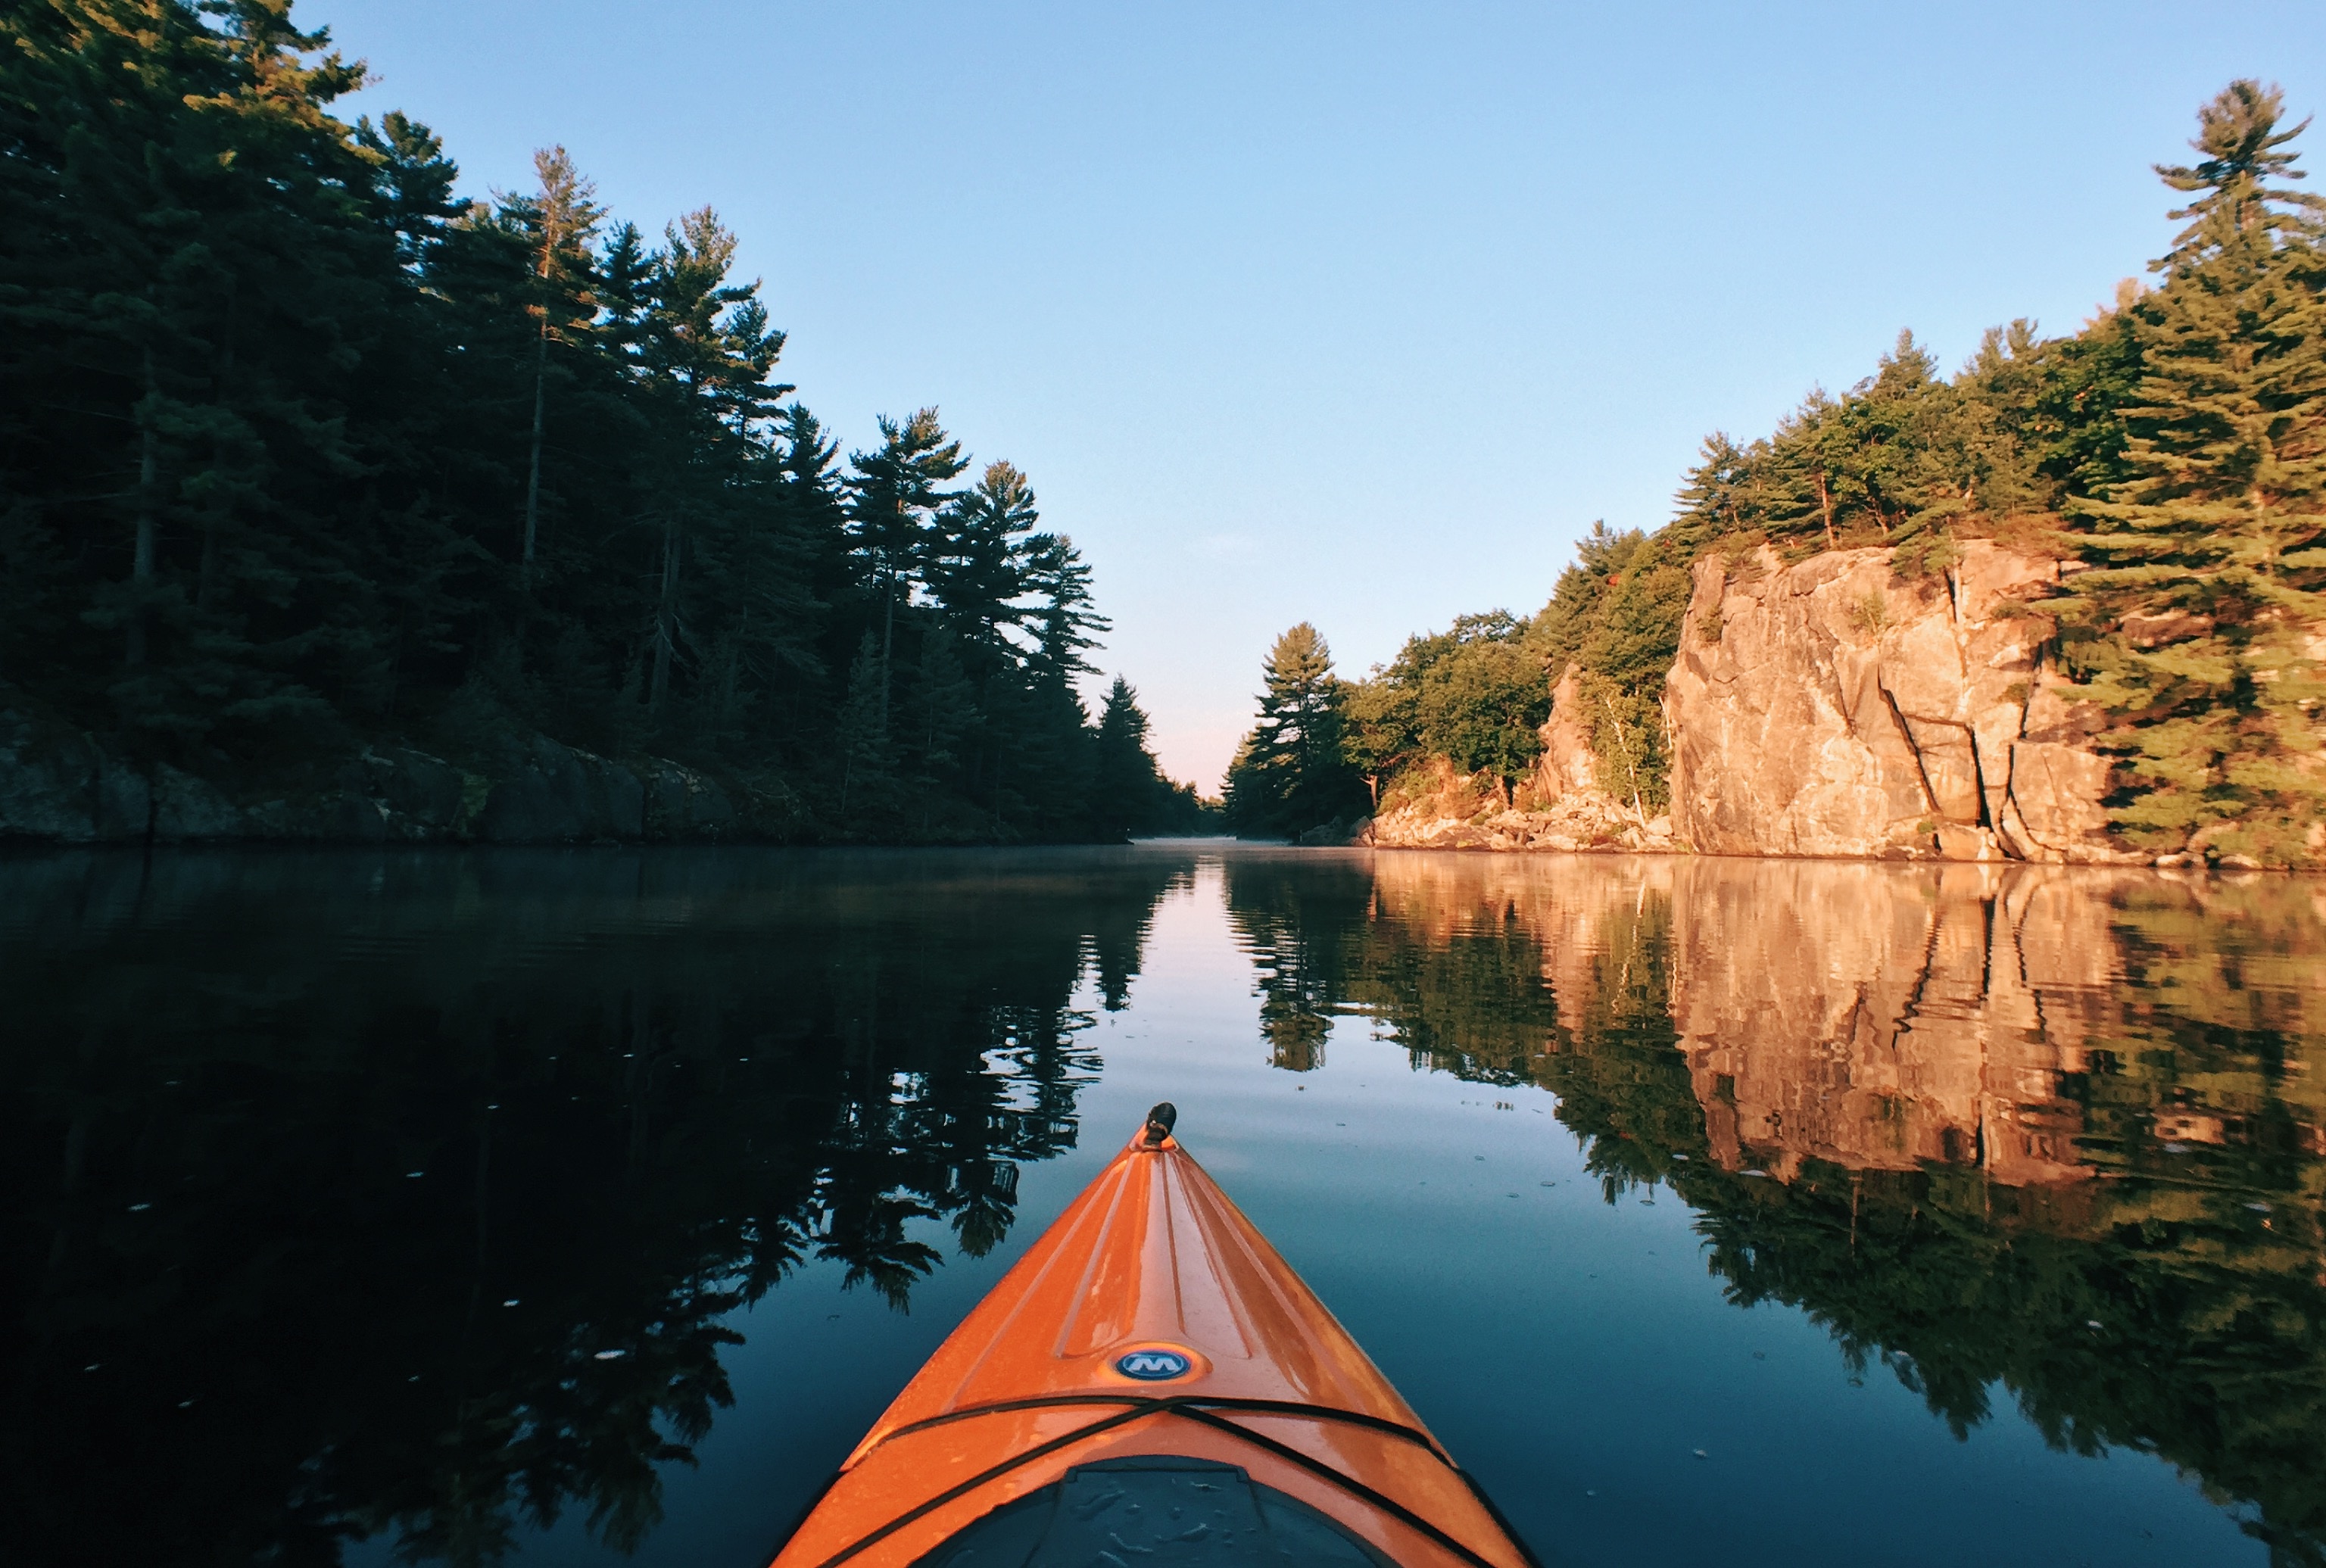
boat, river, canoe, paddle, reflection, vehicle, kayak, waterway, boating, kayaking, watercraft, watercraft rowing